Elections in Montana

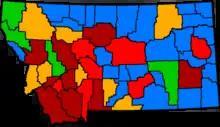
Montana county map 1920

First election to include Liberty, Golden Valley, and Daniels counties.